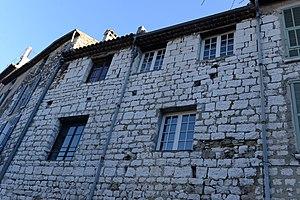
Les remparts de Vence, construits probablement au XIIIᵉ siècle, constituent une enceinte entourant le centre historique de Vence dans les Alpes-Maritimes. Ils ont une forme elliptique d'une longueur de 600 m et comportent cinq portes. Tout le long des remparts, des immeubles ont été construits. Les crénelages et des éléments constructifs des remparts sont encore visibles sur plusieurs façades.